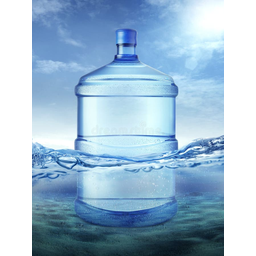
Label: bottles